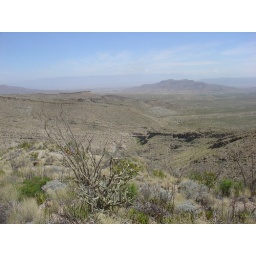
My truck was parked at that mountain in the distance, but there's no way to tell the scale out there